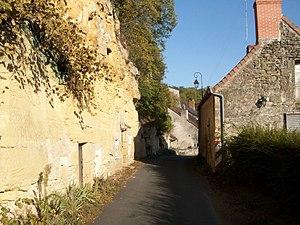
Habitations troglodytiques, route des Côteaux, Sepmes
Sepmes est une commune française du département d'Indre-et-Loire, en région Centre-Val de Loire.
Le Plateau de Sainte-Maure est une région naturelle de France située au centre du département d'Indre-et-Loire et dans la région Centre-Val de Loire.